Convention on Long-Range Transboundary Air Pollution

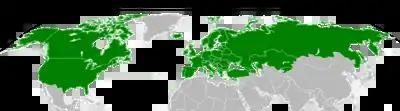
Map showing Convention on Long-Range Transboundary Air Pollution signatories (green) and ratifications (dark green) as of July 2007

The Convention on Long-Range Transboundary Air Pollution, often abbreviated as Air Convention or CLRTAP, is intended to protect the human environment against air pollution and to gradually reduce and prevent air pollution, including long-range transboundary air pollution. It is implemented by the European Monitoring and Evaluation Programme (EMEP), directed by the United Nations Economic Commission for Europe (UNECE).